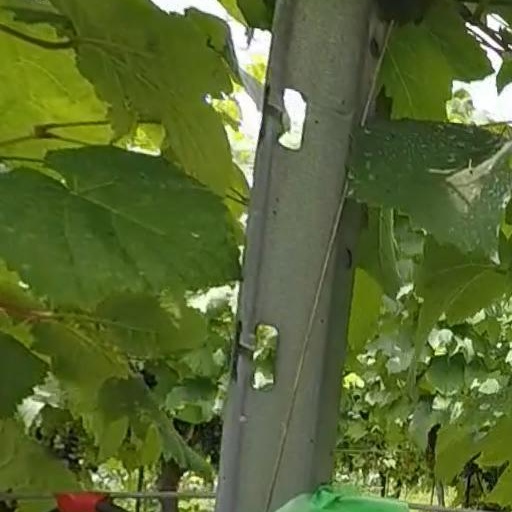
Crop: grape